Samsung NC10

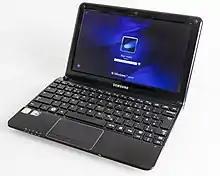
Model NC110

The standard internal hard drive size is 160 GB on a SATA 1.5 Gbit/s interface. It also includes an SD card slot, supporting MMC, SD and SDHC cards for additional storage.